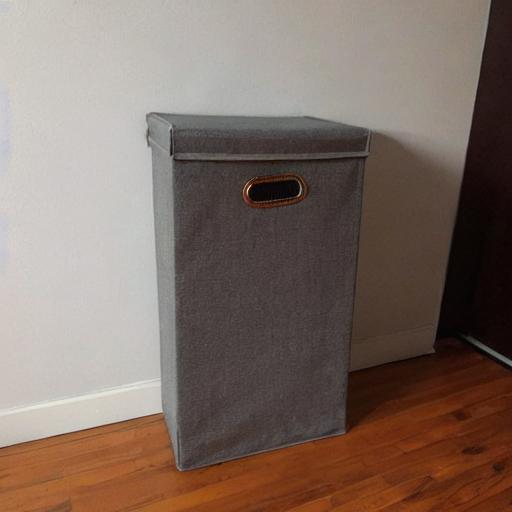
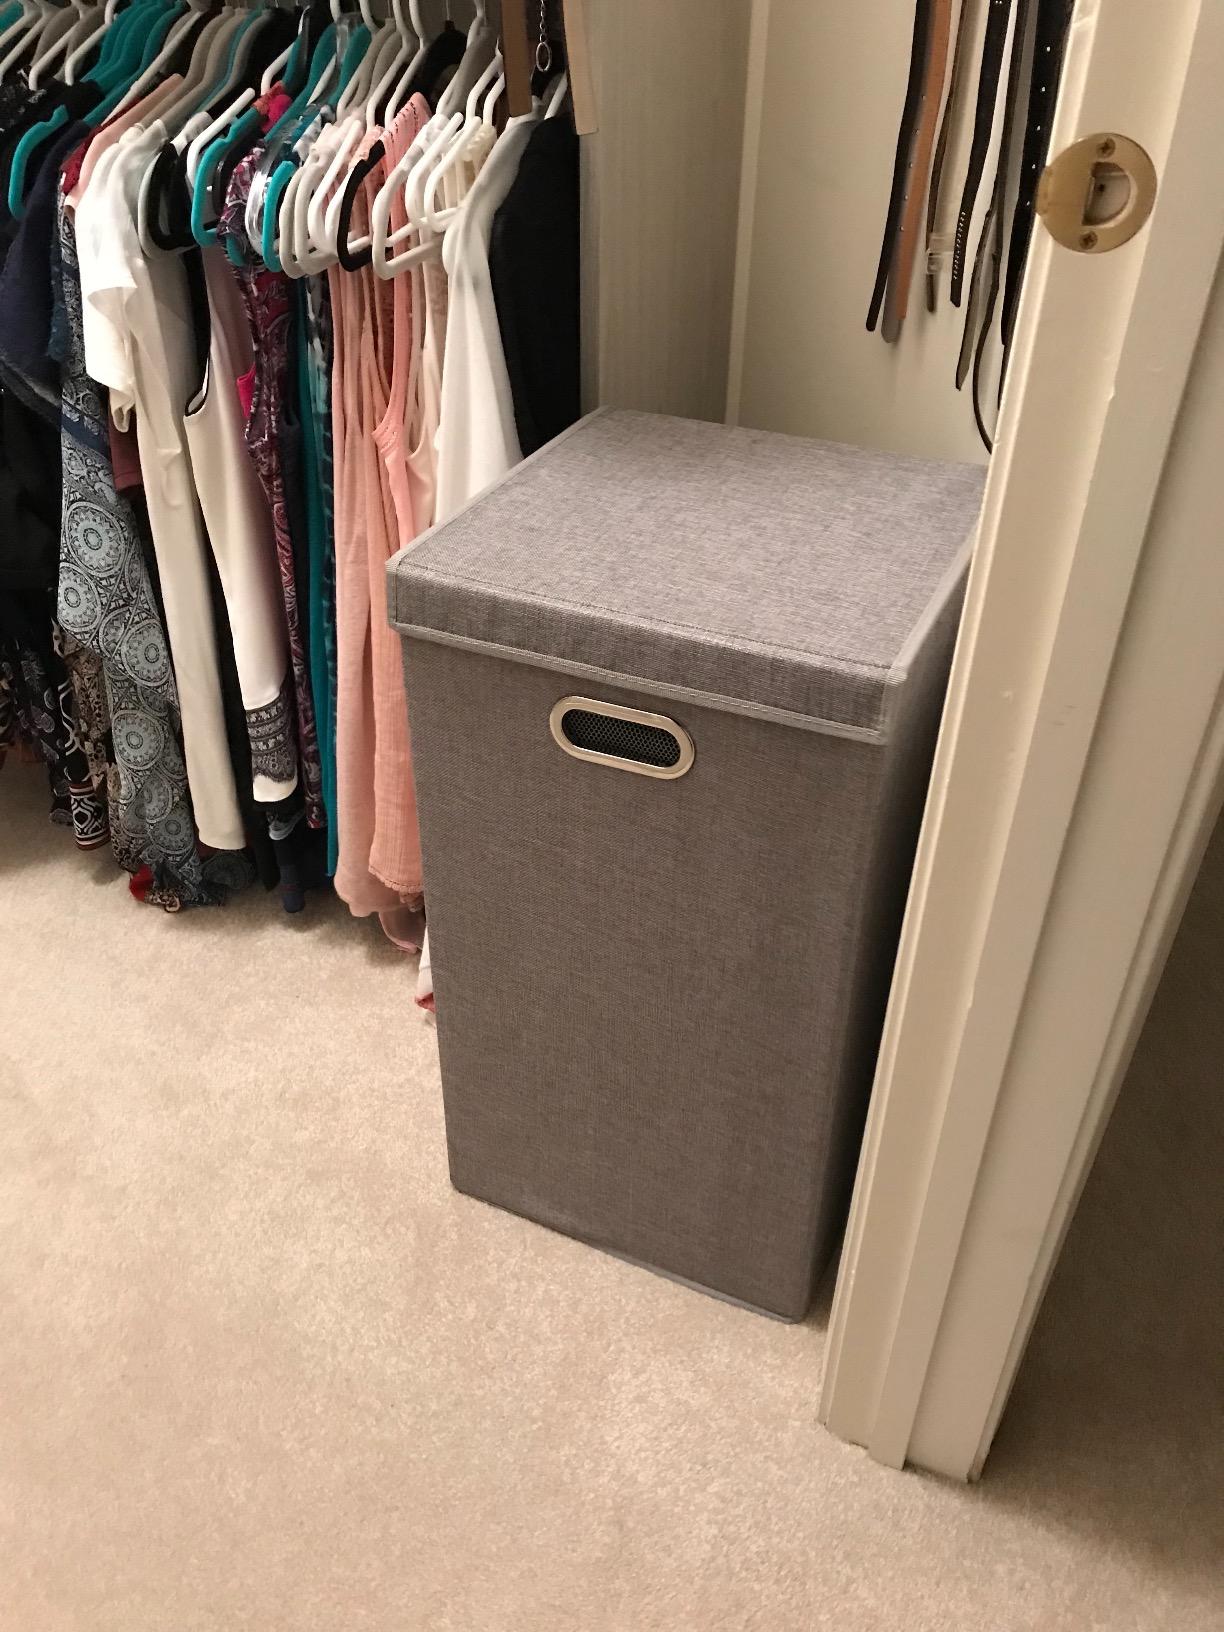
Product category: items_hamper
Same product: no